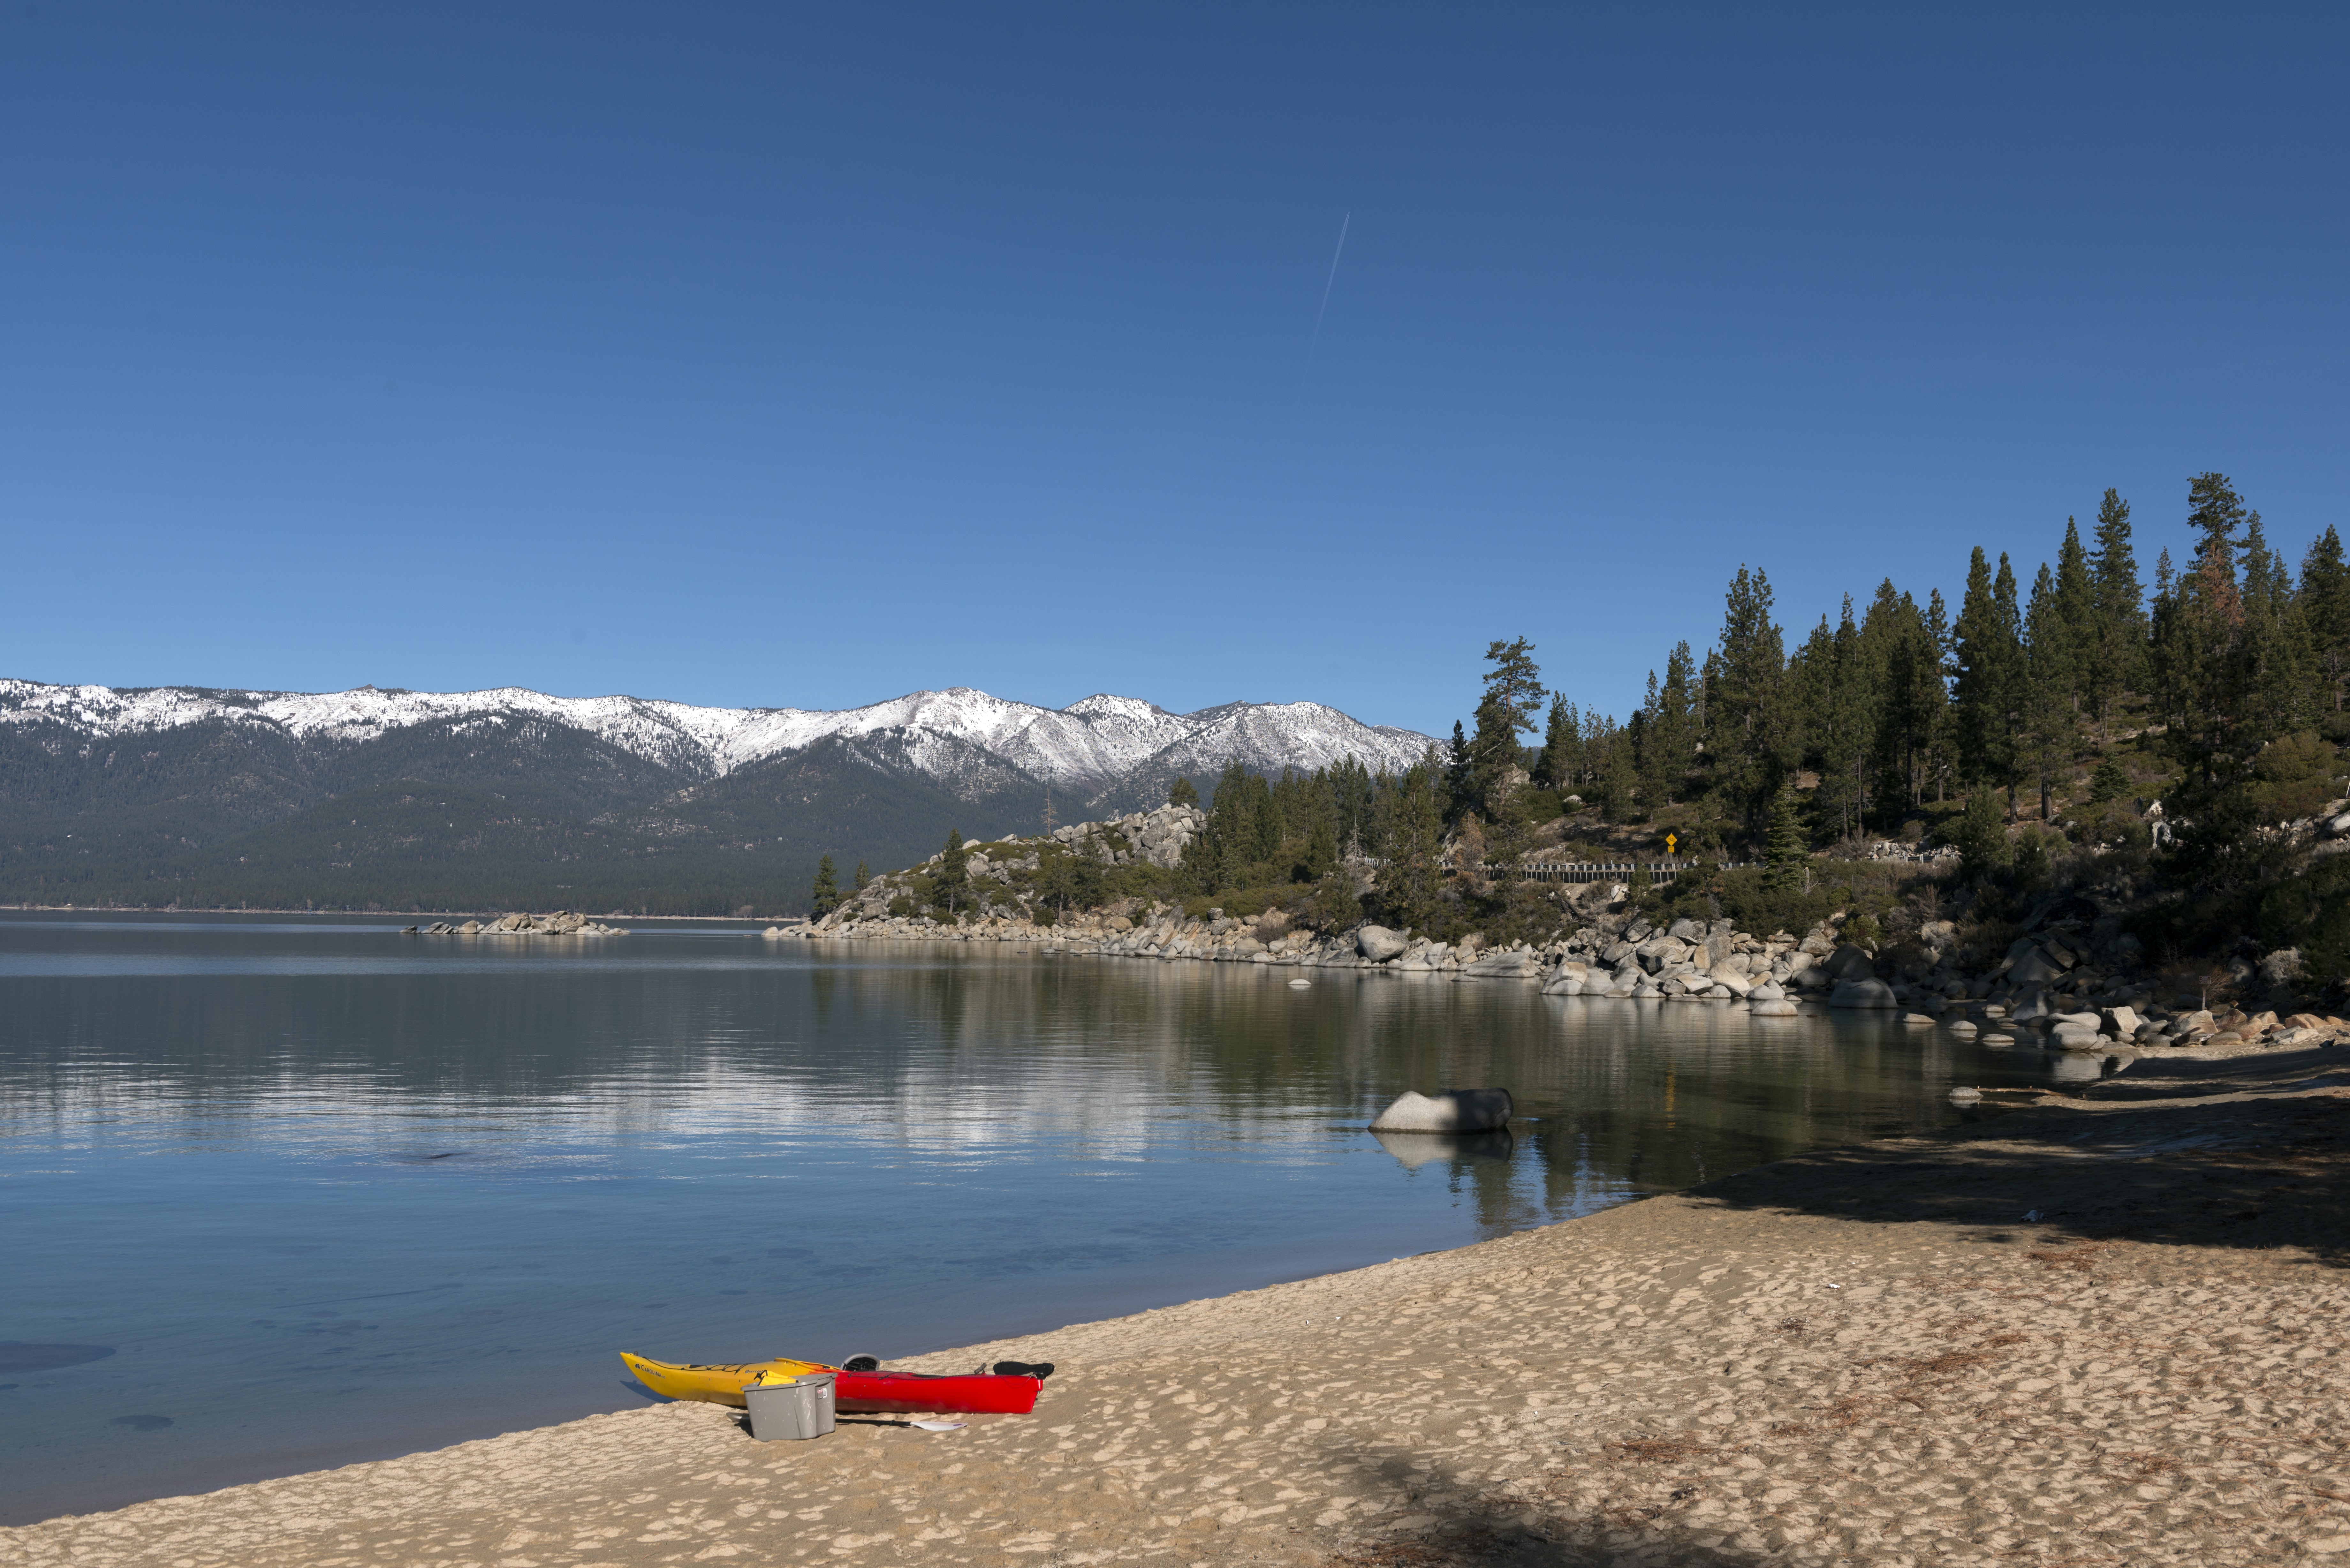
beach, landscape, sea, water, nature, wilderness, mountain, lake, view, mountain range, vacation, reflection, vehicle, relax, scenic, usa, holiday, bay, reservoir, kayak, california, body of water, trees, outdoors, boating, mountains, loch, lake tahoe